Lend-Lease

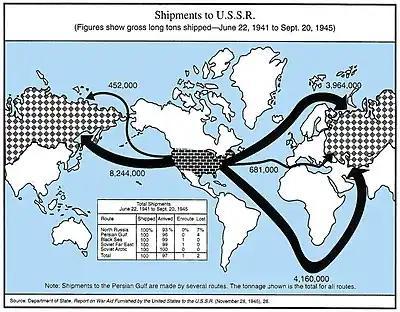

The 1930s began with one of the world's greatest economic depressions, and the later recession of 1937–1938 (although minor relative to the Great Depression) was otherwise also one of the worst of the 20th century. In 1934, following the Nye Committee hearings, as well as the publication of influential books such as "Merchants of Death", the United States Congress adopted several Neutrality Acts in the 1930s, motivated by non-interventionism—following the aftermath of its costly involvement in World War I (the war debts were still not paid off), and seeking to ensure that the country would not become entangled in foreign conflicts again. The Neutrality Acts of 1935, 1936, and 1937 intended to keep the United States out of war by making it illegal for Americans to sell or transport arms or other war materials to warring nations, be they aggressors or defenders.